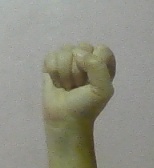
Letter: saad